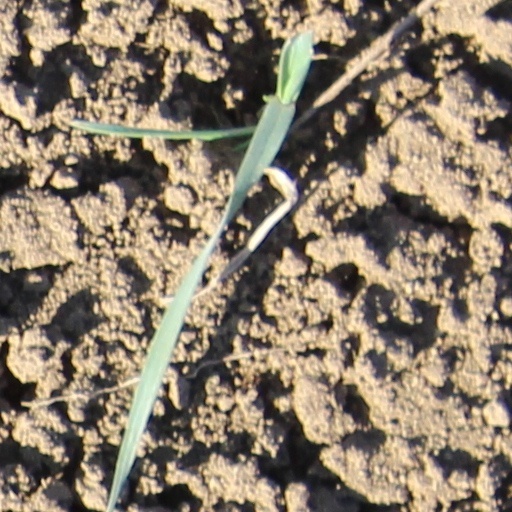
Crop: wheat